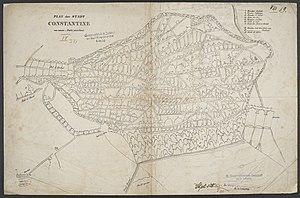
Constantine, est une commune du nord-est de l'Algérie, chef-lieu de la wilaya de Constantine. Comptant plus de 448 000 habitants, cette métropole est la troisième ville la plus peuplée du pays. Le Grand Constantine s'étale sur un rayon d'une quinzaine de kilomètres sous forme d'une agglomération comprenant une ville mère et une série de satellites. L'agglomération de Constantine comptait 943 112 habitants en 2015, dont seulement 54 % habitent dans la commune de Constantine.